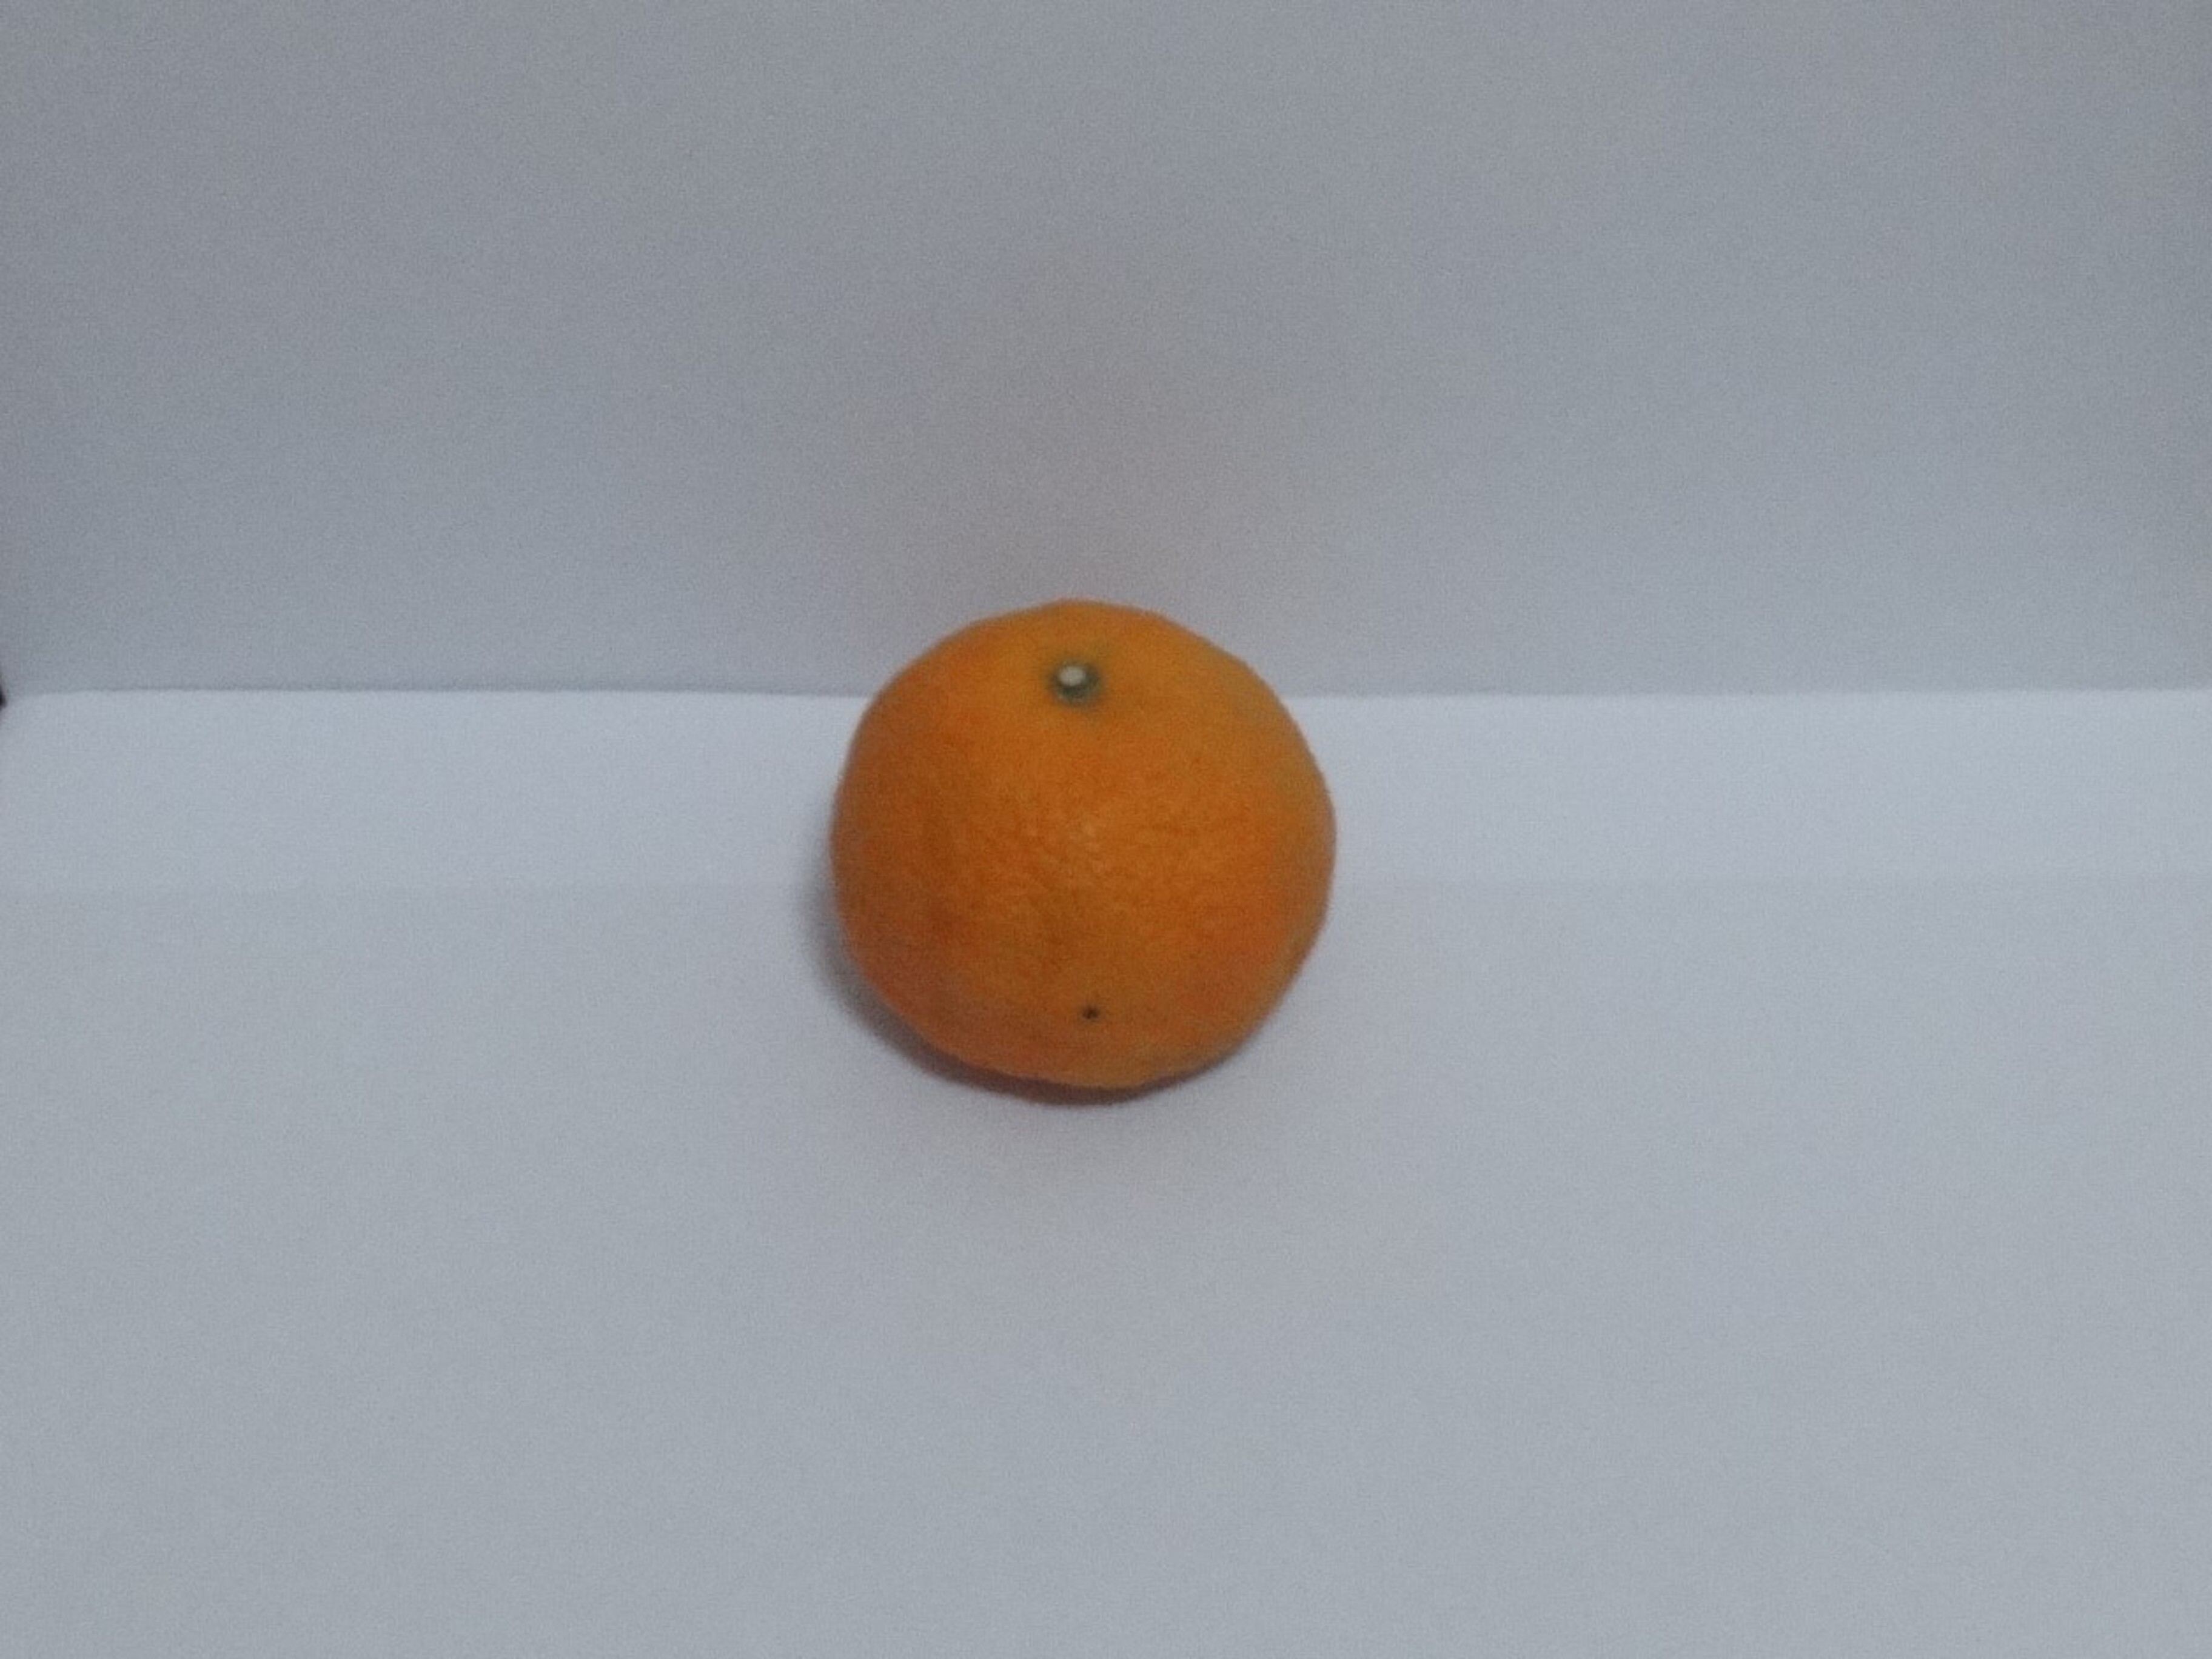
Citrus fruit variety: murcott